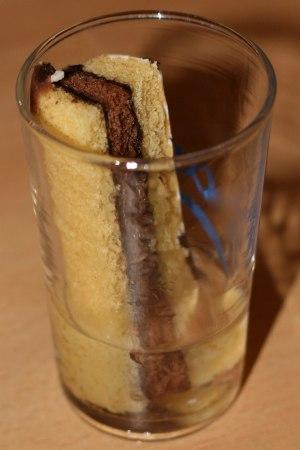
Verre de napolitka
Le Napolitka, autrefois appelé Murzyneka, est un apéritif festif d'origine slave mêlant, à l'origine, le Murzynek et la vodka